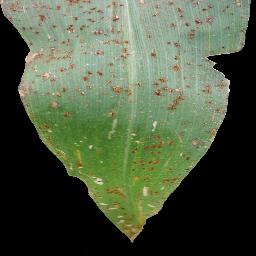
Label: Corn_(Maize)___Common_Rust